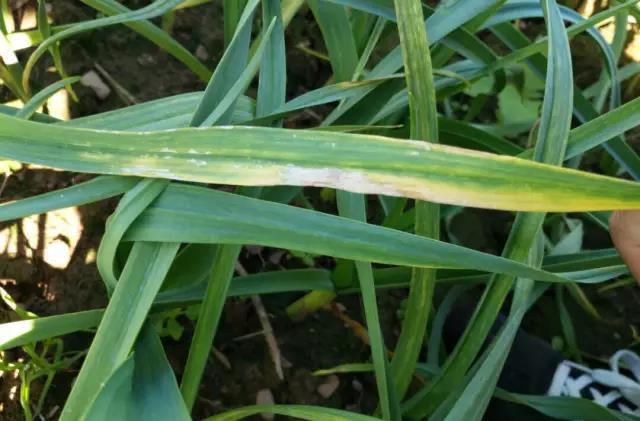
Plant: Garlic
Disease: garlic leaf blight